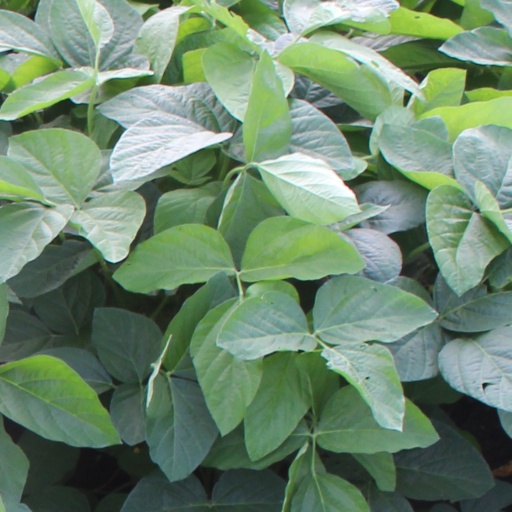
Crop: soybean